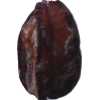
Label: carambola